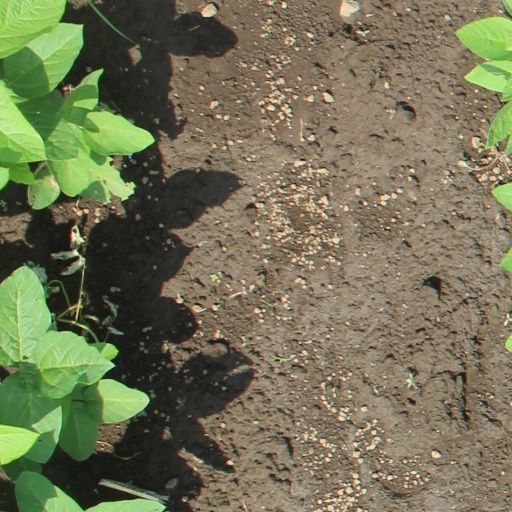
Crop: soybean